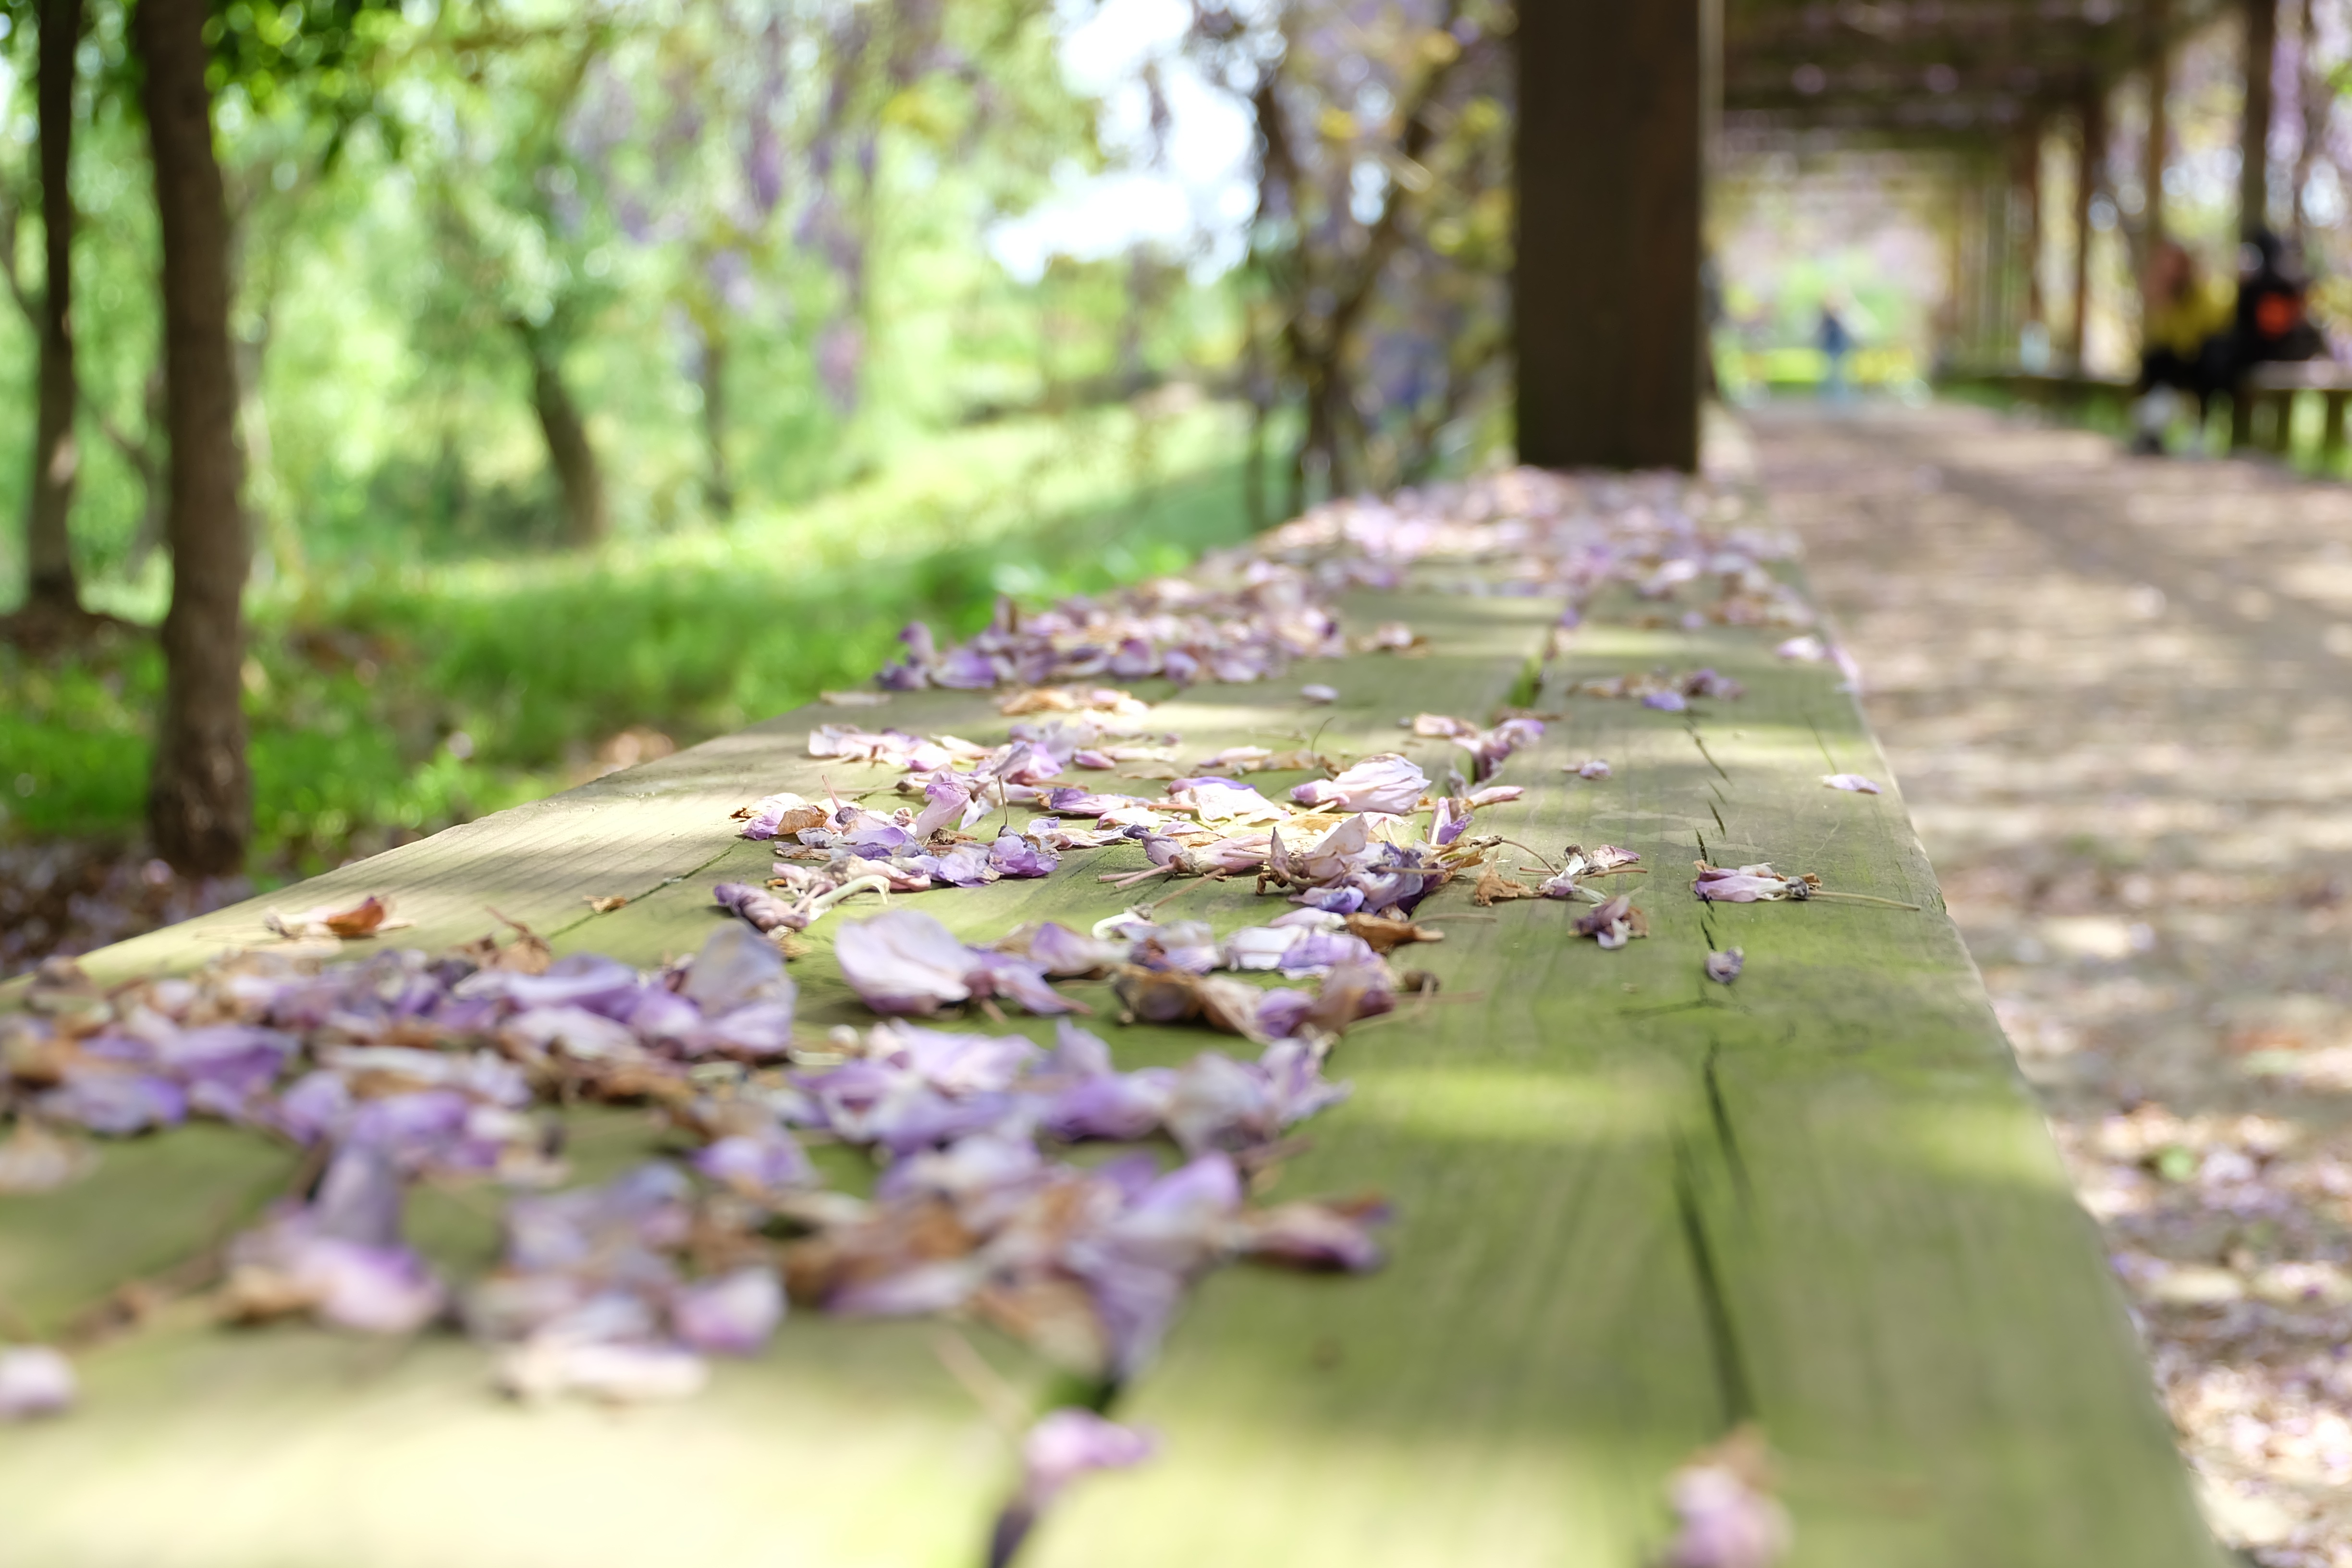
tree, nature, grass, blossom, plant, lawn, leaf, flower, spring, green, autumn, botany, garden, flora, season, sad, woodland, late spring